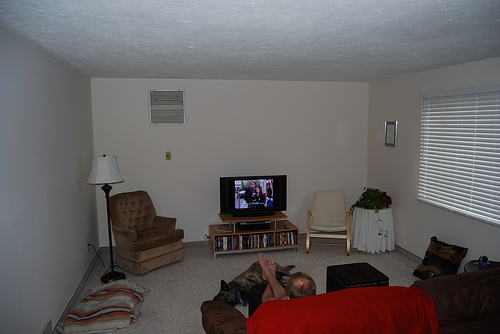
question: 誰がいますか？
answer: 男性

question: どんな動物がいますか？
answer: イヌ

question: 男性はどこにいますか？
answer: イヌの手前

question: 男性はどうしていますか？
answer: 座りながらテレビを見ている

question: テレビはいくつありますか？
answer: １台

question: 照明スタンドはいくつありますか？
answer: １台

question: ブラインドは何色ですか？
answer: 白色

question: イヌはどうしていますか？
answer: 横になっている